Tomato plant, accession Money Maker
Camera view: bottom (45 deg); turntable rotation: 120 degrees
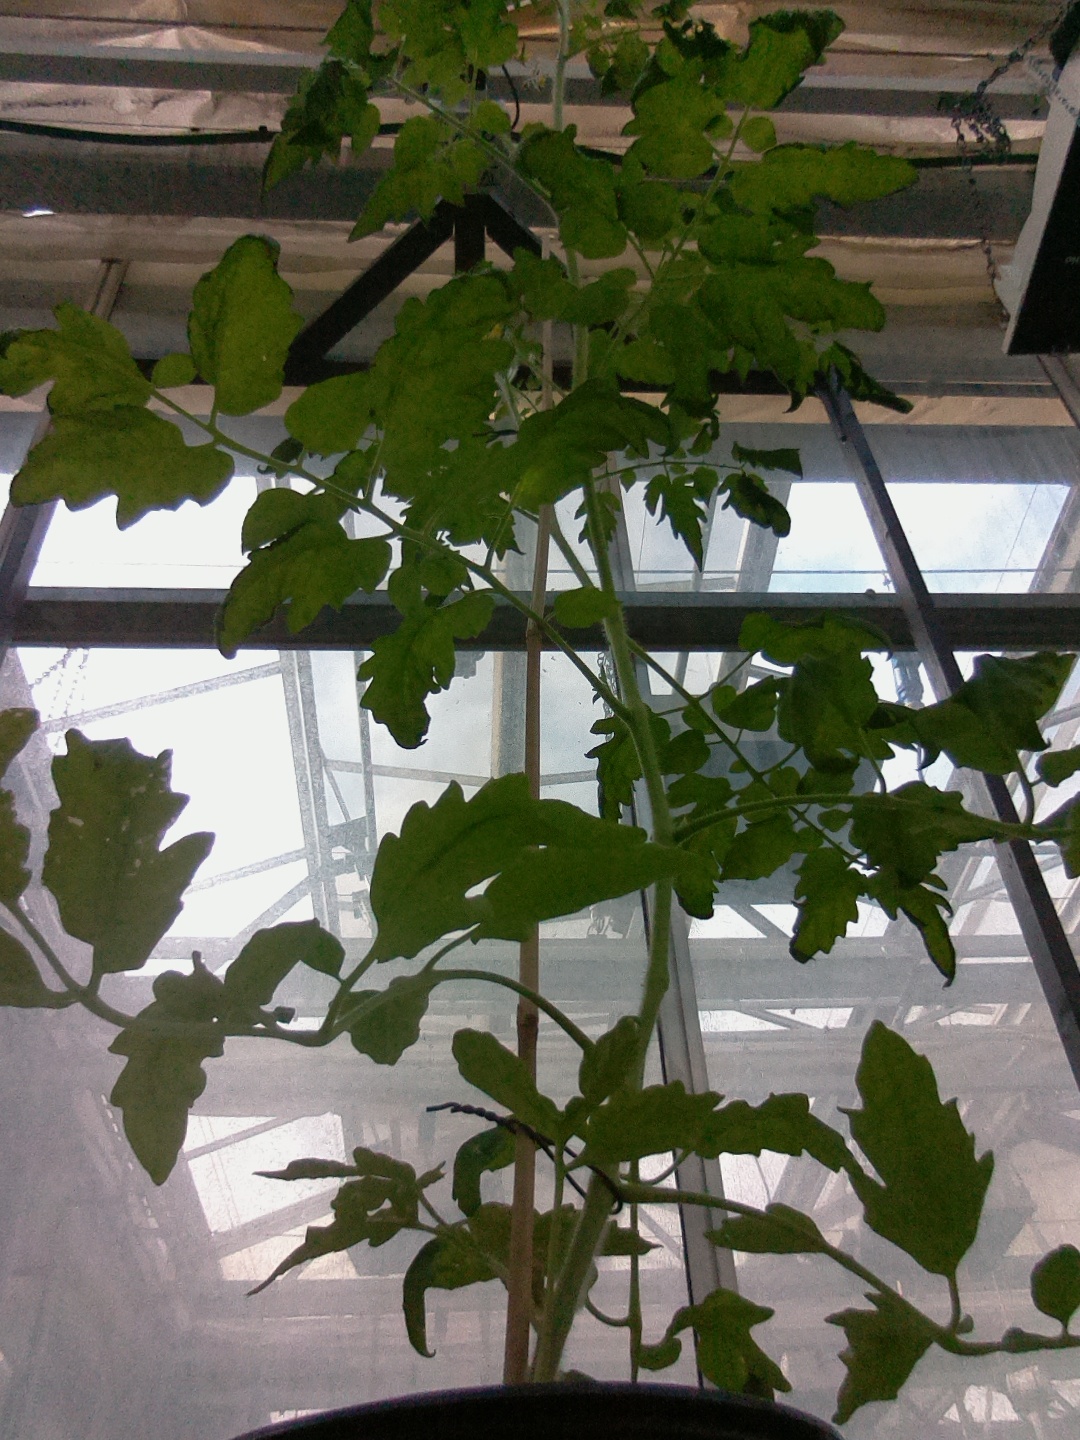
BBCH growth stage 65: Full flowering, 50%-60% of flowers open, first petals falling